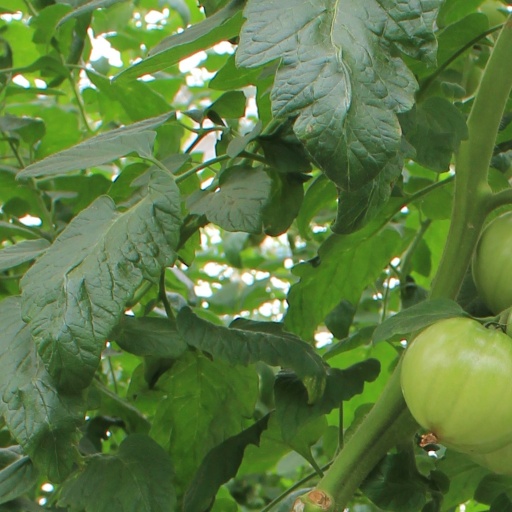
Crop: tomato